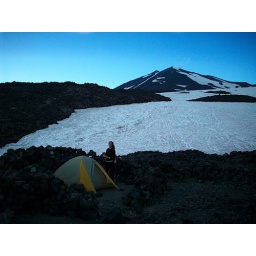
...not too windy, not too too cold, and with lots of orange butterflies fluttering around